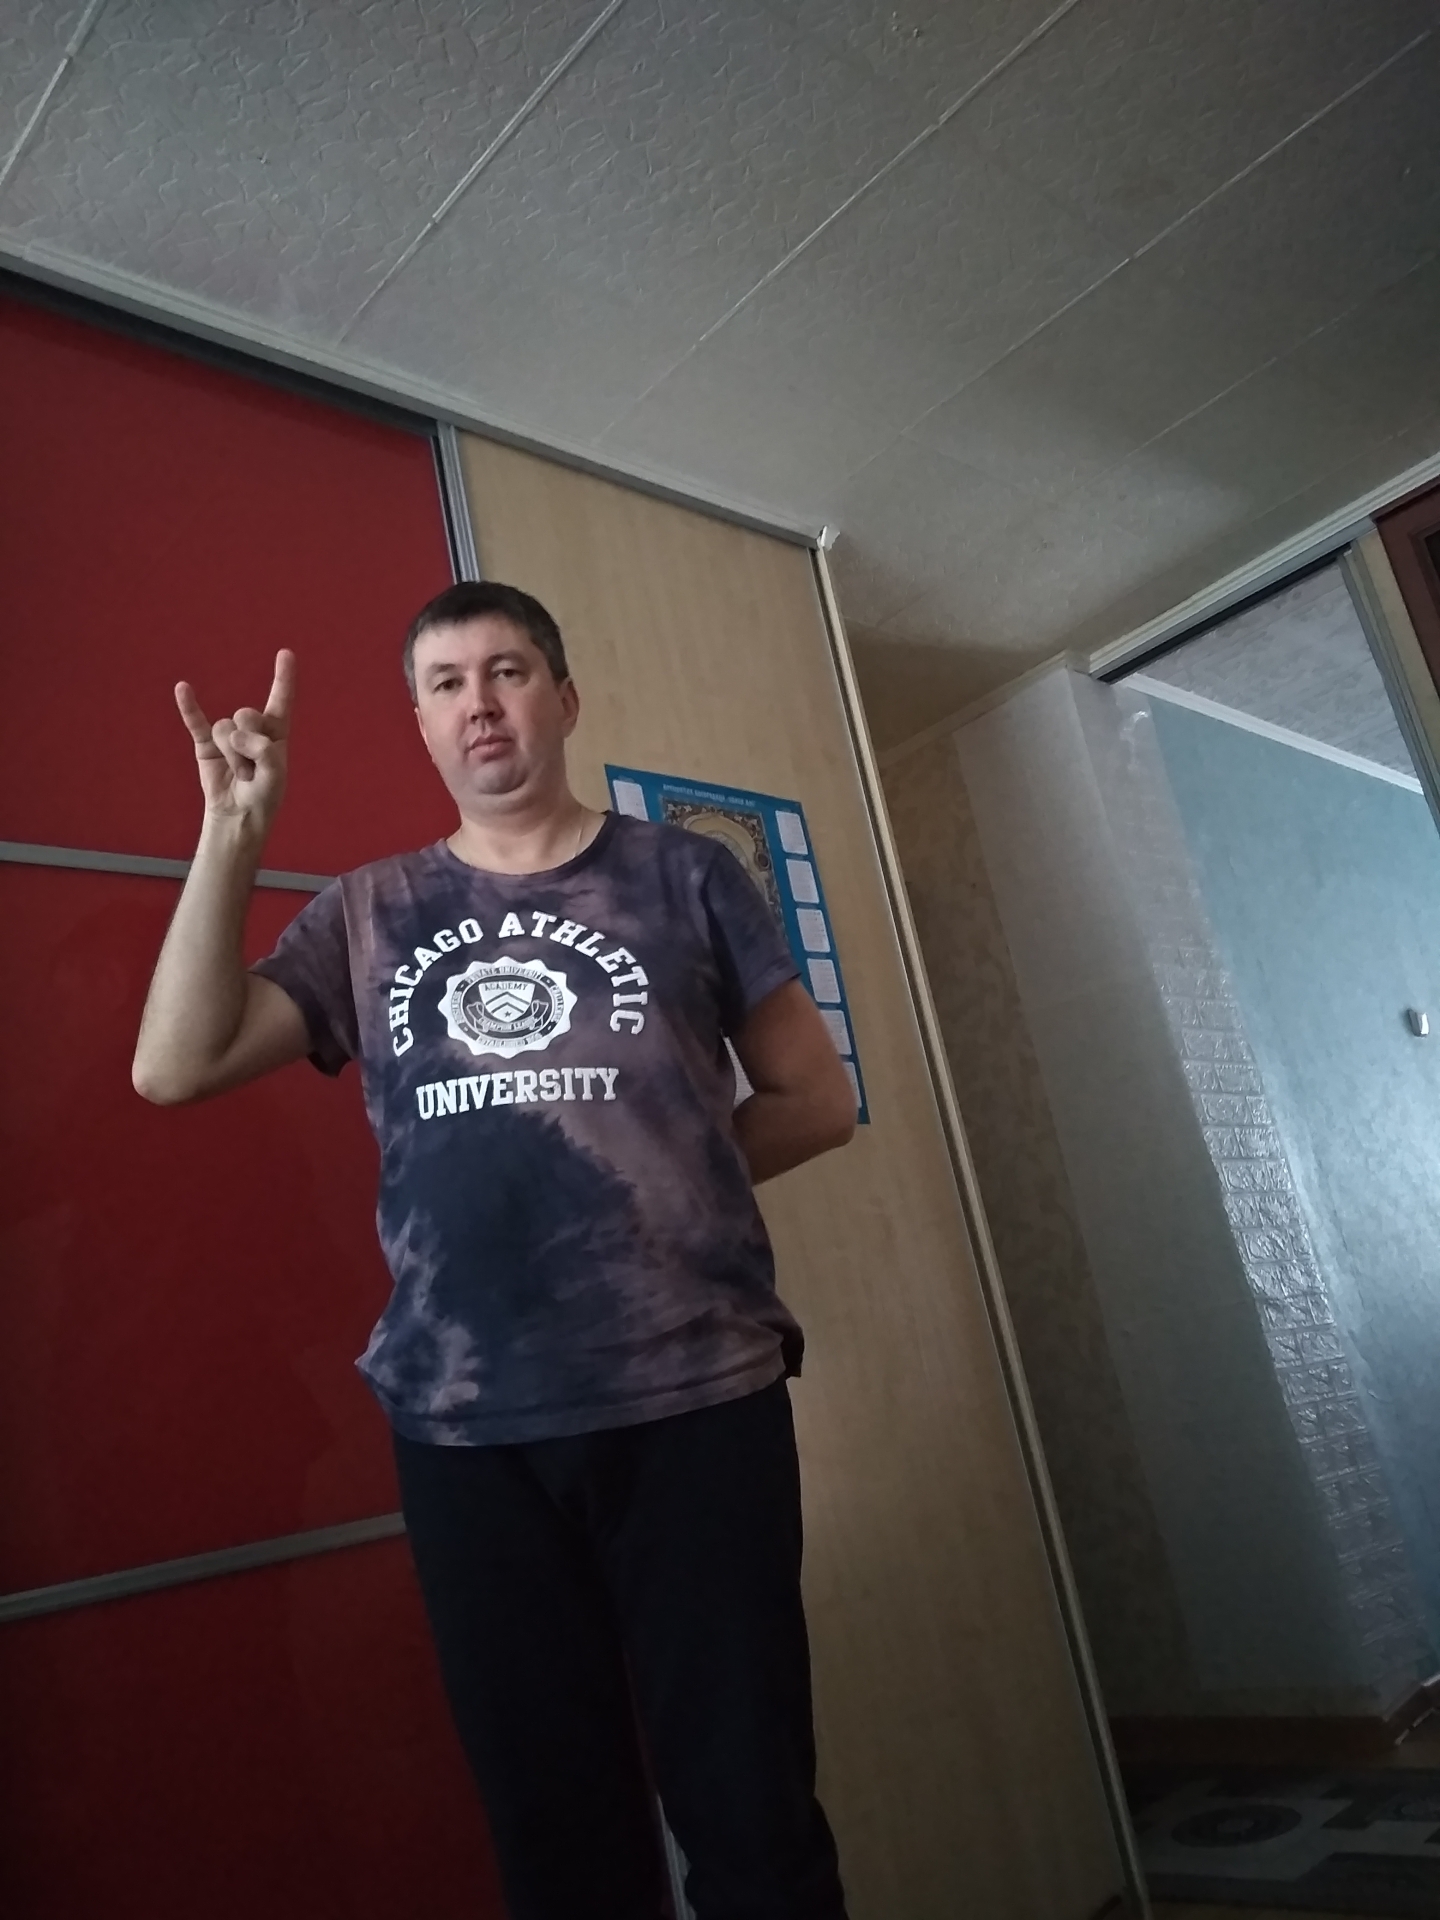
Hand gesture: rock